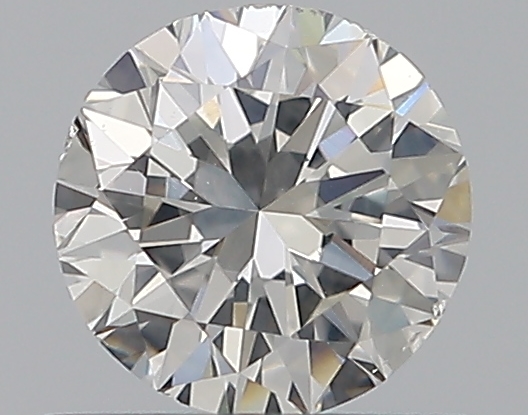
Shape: round
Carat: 0.5
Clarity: SI1
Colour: H
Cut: VG
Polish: EX
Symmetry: VG
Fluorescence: N
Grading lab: GIA
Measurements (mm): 4.98 x 5.03 x 3.15